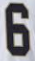
Number: 6